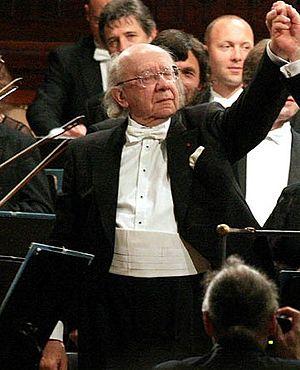
Alfred Garrievitch Schnittke, né le 24 novembre 1934 à Engels et mort le 3 août 1998 à Hambourg, est un compositeur russe de l'après-guerre d'origine allemande.